Øster Allé

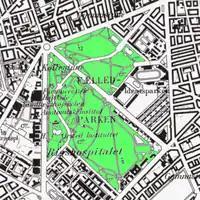
Øster Allé seen on a map from 1967

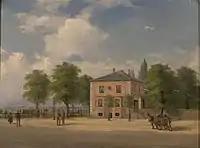
The beginning of Øster Allé from today's Trianglen, painted in 1860 by Anthon Lund

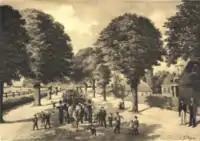
Drawing of the avenue by Christian Bayer

The street follows the course of a dirt track which from the early 17th century connected Østerbrogade (the East Road) to Vibenhus across Østerfælled, one of the commons which surrounded Copenhagen until the mid-19th century. The track was expanded and converted into a tree-lined avenue in 1750. The trees came from Kongens Nytorv, when the circle of trees surrounding the equestrian statue of Christian V was removed. The trees have since been renewed on several occasions and many have been replaced by street-side parking.